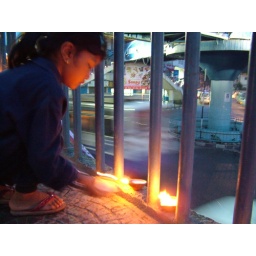
A young girl lights candles on a bridge in honor of King Gyenhendra's birthday.